The Frog and the Fox

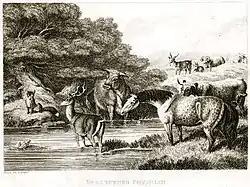
Samuel Howitt's etching of the fable, 1810

A frog leaves his native swamp and proclaims himself a wonder-working doctor. He is then asked by a sceptical fox how it is that he cannot cure his own lameness and sickly complexion. The fox's taunt echoes the Greek proverb, "Physician, heal thyself", which was current in Aesop's time (and was later quoted in the Christian scriptures). The fable was recorded in Greek by Babrius, and afterwards was Latinised by Avianus. When William Caxton featured the story in 1484, he added a comment advising caution against hypocrisy, again quoting the scriptural admonition.